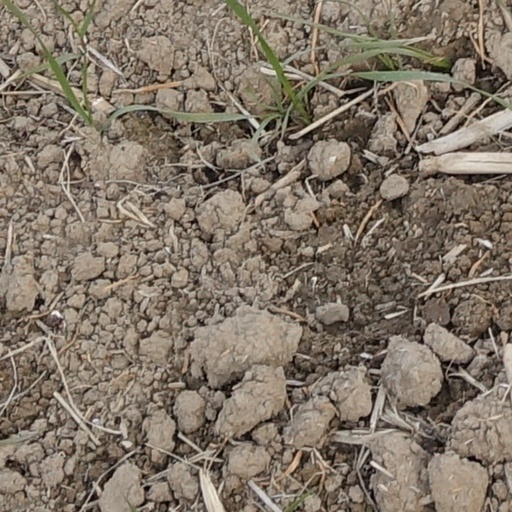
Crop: wheat